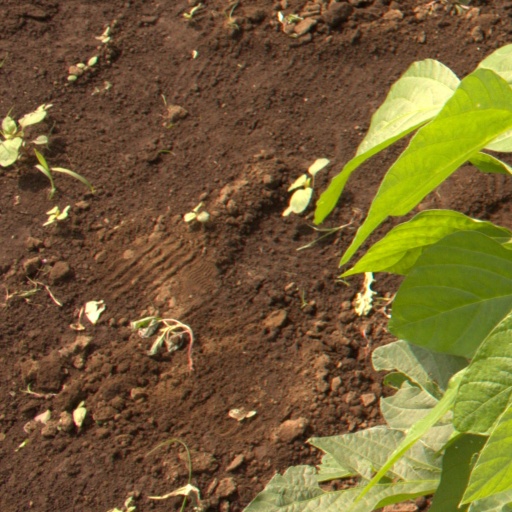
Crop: soybean